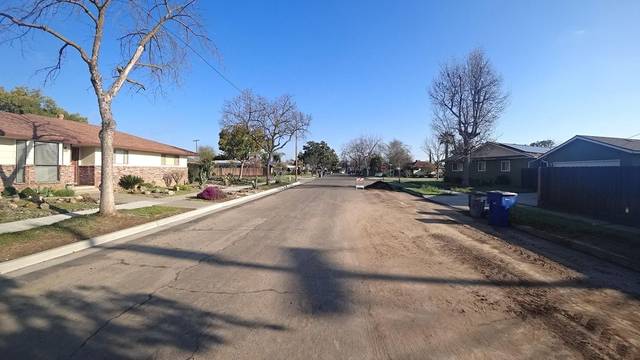
Region: Colombia
Coordinates: 36.777, -119.82